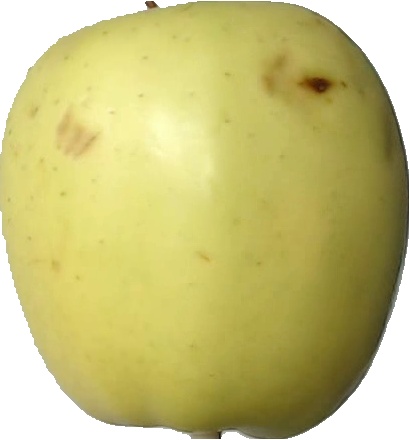
Label: apple_golden_2